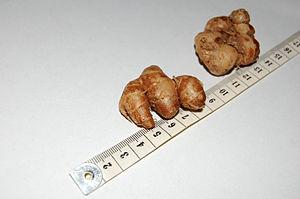
La bouillie d'épeautre ou Habermus est une recette de santé d'Hildegarde de Bingen qu'on sert souvent au petit déjeuner.